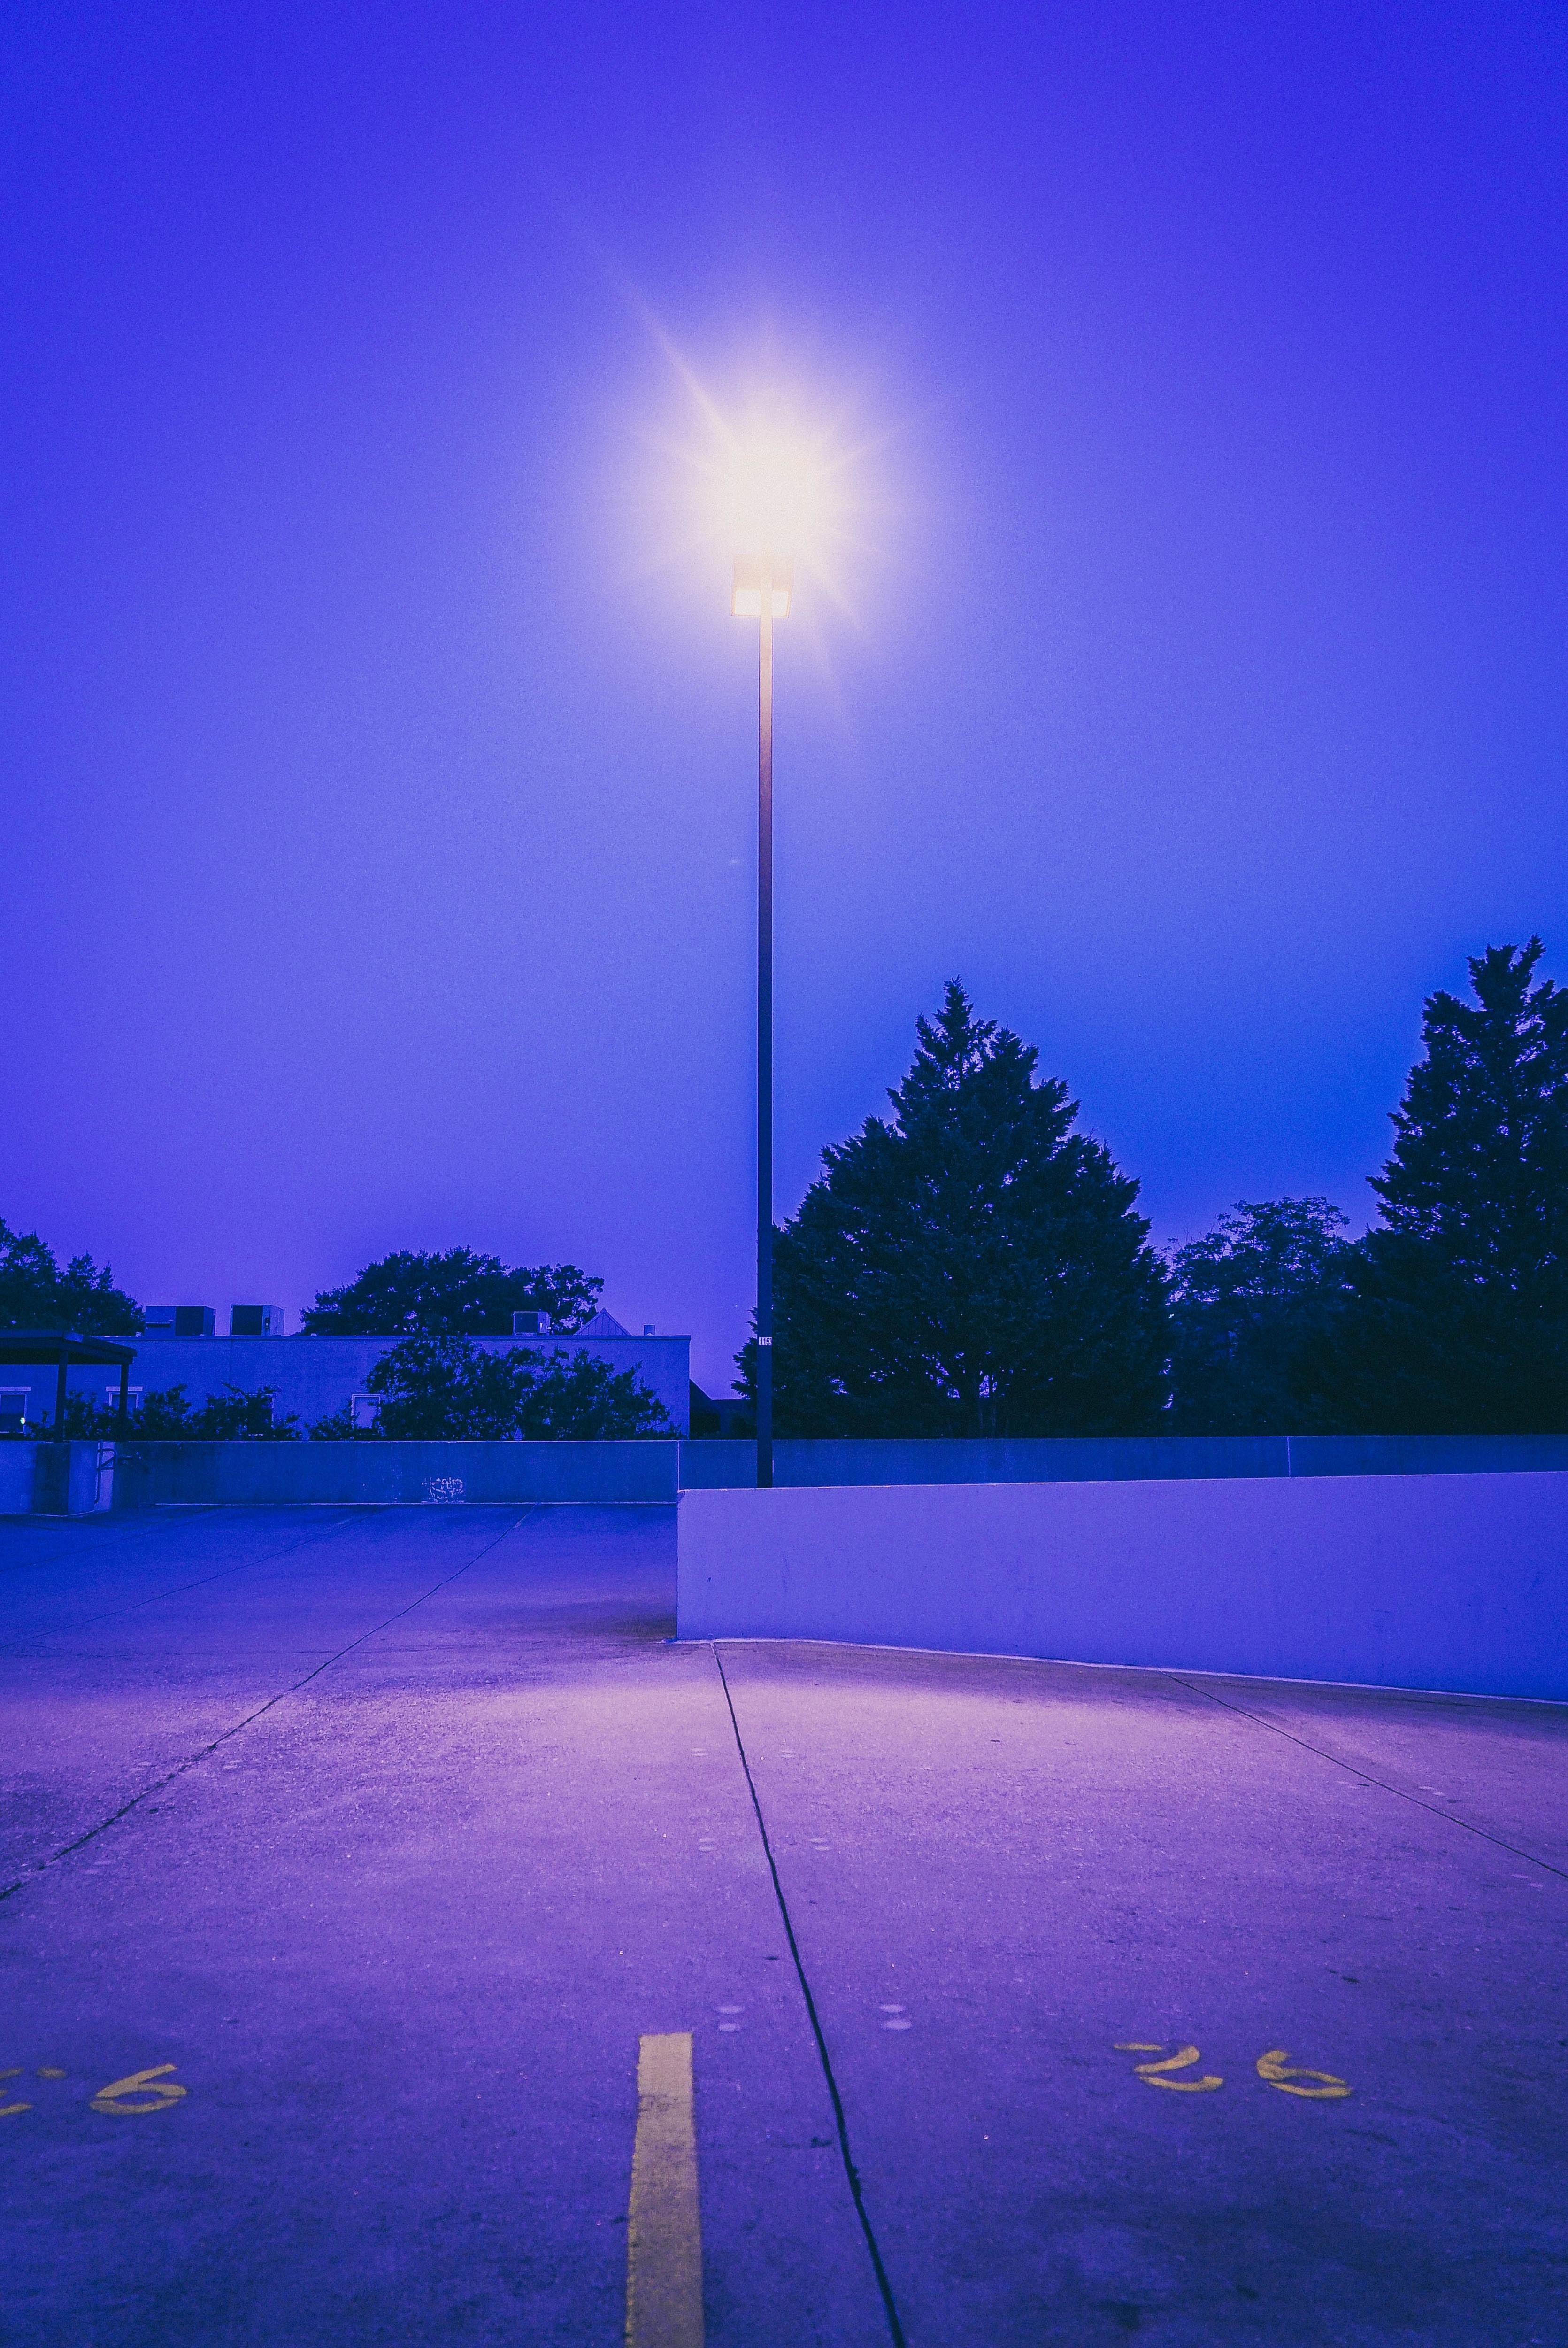
sea, horizon, light, cloud, sky, sun, sunrise, sunset, night, sunlight, morning, dawn, atmosphere, dusk, evening, reflection, blue, street light, lighting, moonlight